Podd

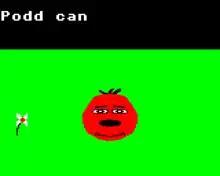
Awaiting user input

Podd is an educational game for the BBC Micro and Acorn Electron published by Acornsoft in 1984. The main character, Podd, teaches verbs, performing an appropriate animation when a recognised word is typed.